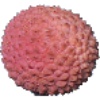
Label: lychee